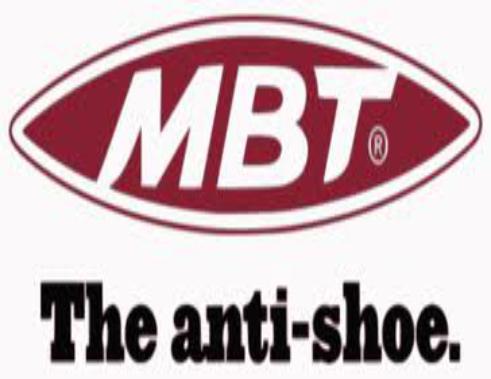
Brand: MBT
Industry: Clothes